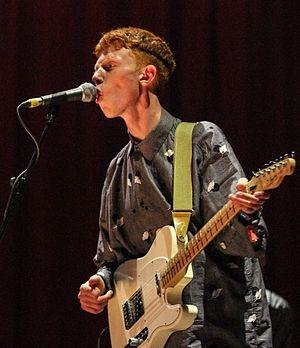
Archy Marshall, né le 24 août 1994, est un chanteur, compositeur et musicien anglais. Il commença la musique sous un premier nom de scène Zoo Kid puis continua à partir de 2011 sous le pseudonyme King Krule.